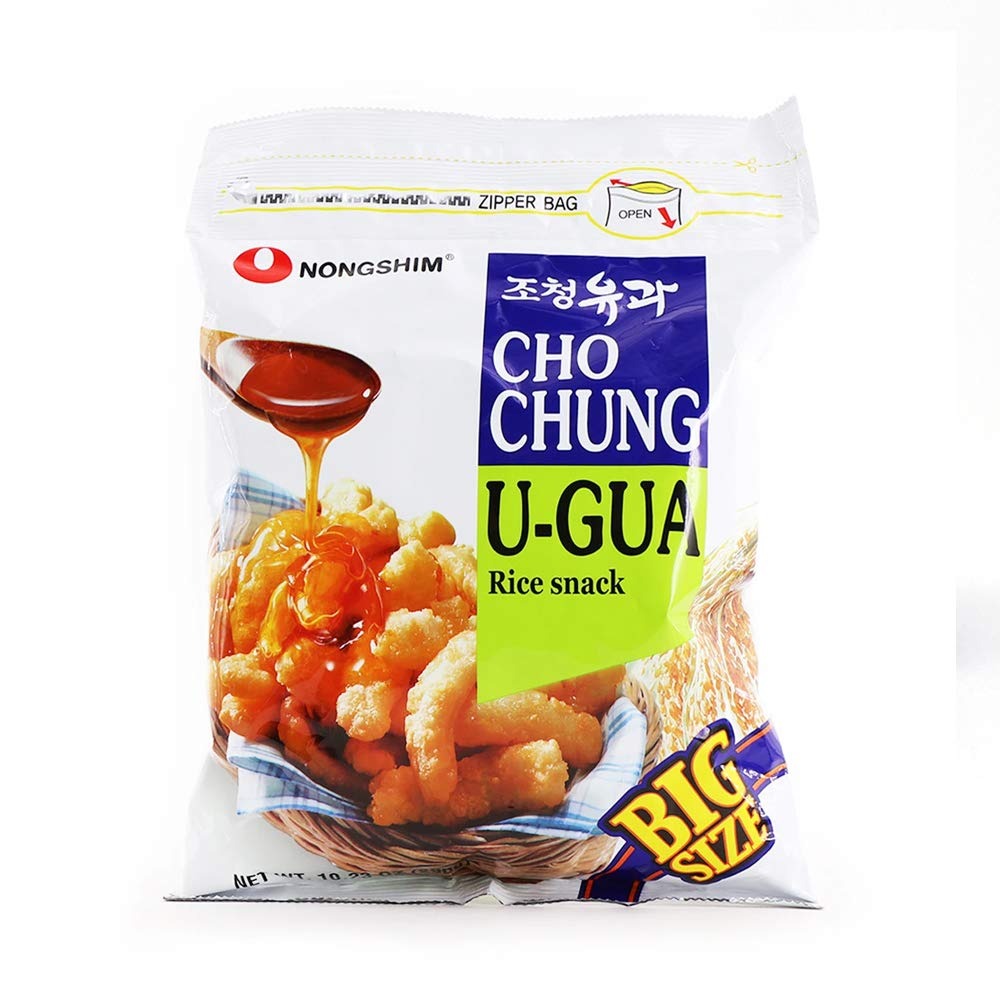
Item Name: Nongshim Cho Chung U-Gua Rice Snack Big Size 1 Bag
Value: 10.23
Unit: Ounce

Price: 8.5